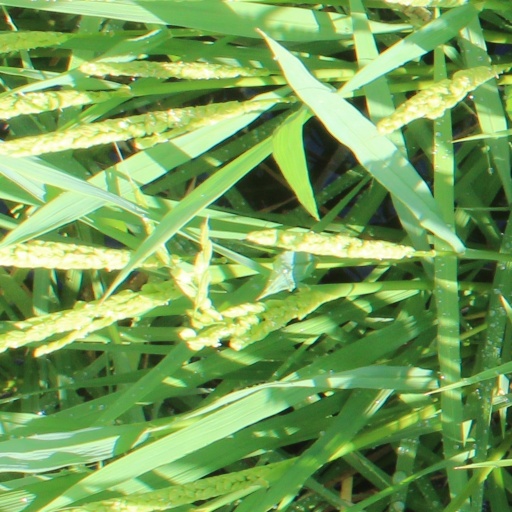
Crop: rice